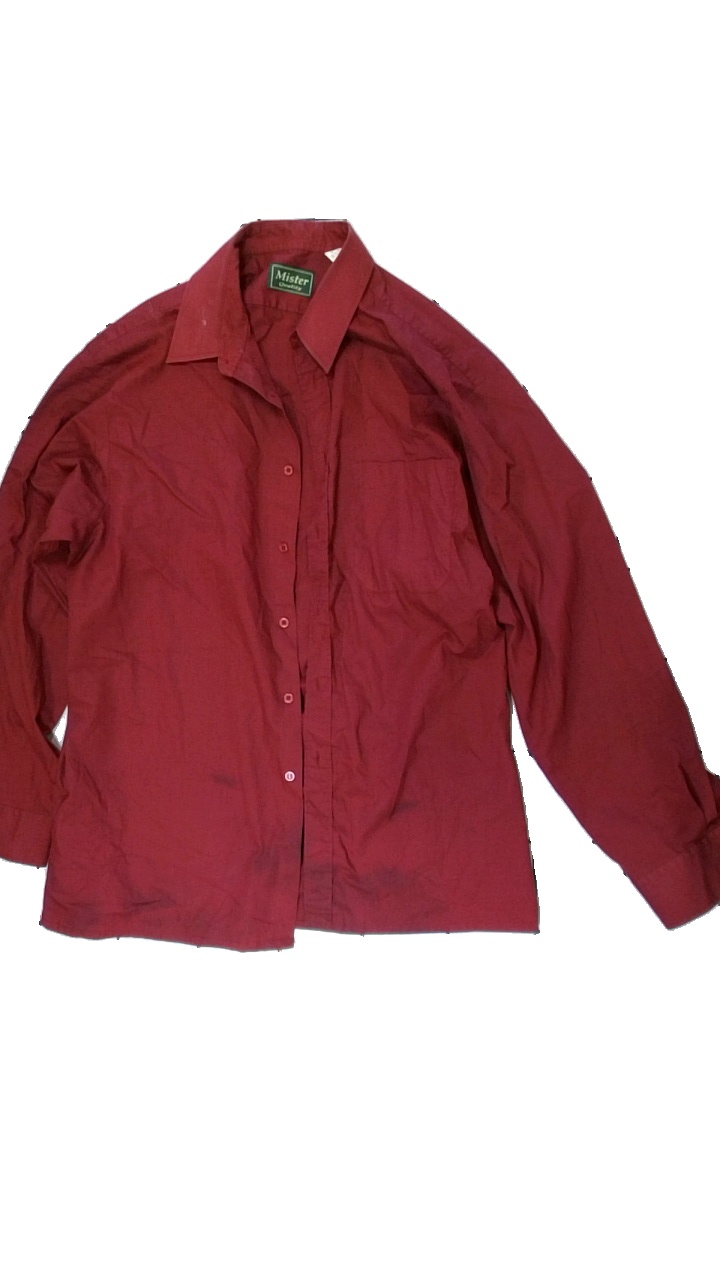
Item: Shirt (Men)
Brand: Mister
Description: röd skjorta med vita fläckar vid kragen och svarta fläckar på hela nedre delen
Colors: Red
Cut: Regular
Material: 62% polyester 38% cotton
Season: All
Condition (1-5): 2
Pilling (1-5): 5
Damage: fläckar
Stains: Major
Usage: Export
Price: <50